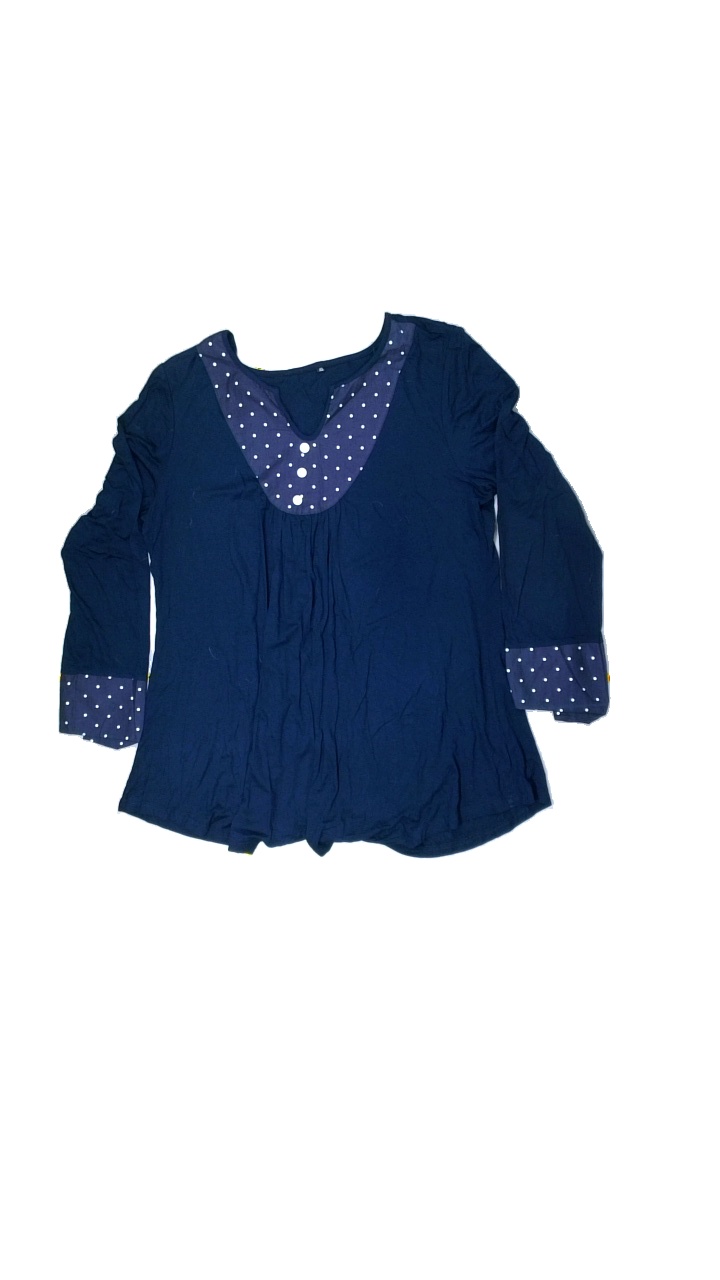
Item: Top (Ladies)
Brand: Missing
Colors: Blue, White
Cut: Loose, Regular
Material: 100% viscose
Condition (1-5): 4
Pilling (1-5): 5
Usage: Export
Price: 100-150